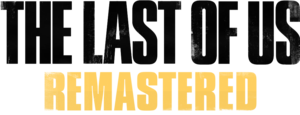
Logo du jeu vidéo The Last of Us Remastered, développé par Naughty Dog sortie en 2014. Português: The Last of Us Remastered logo
The Last of Us est un jeu vidéo d’action-aventure en vue à la troisième personne, de type survival horror, développé par Naughty Dog et édité par Sony Computer Entertainment sur PlayStation 3, sorti le 14 juin 2013. D'abord exclusivement développé sur PlayStation 3, le jeu connaît une version remastérisée et titrée The Last of Us: Remastered, regroupant tous les contenus téléchargeables, sortie sur PlayStation 4 le 29 juillet 2014.